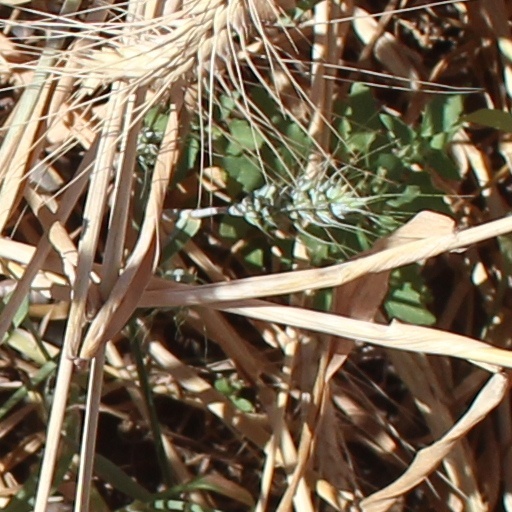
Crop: wheat